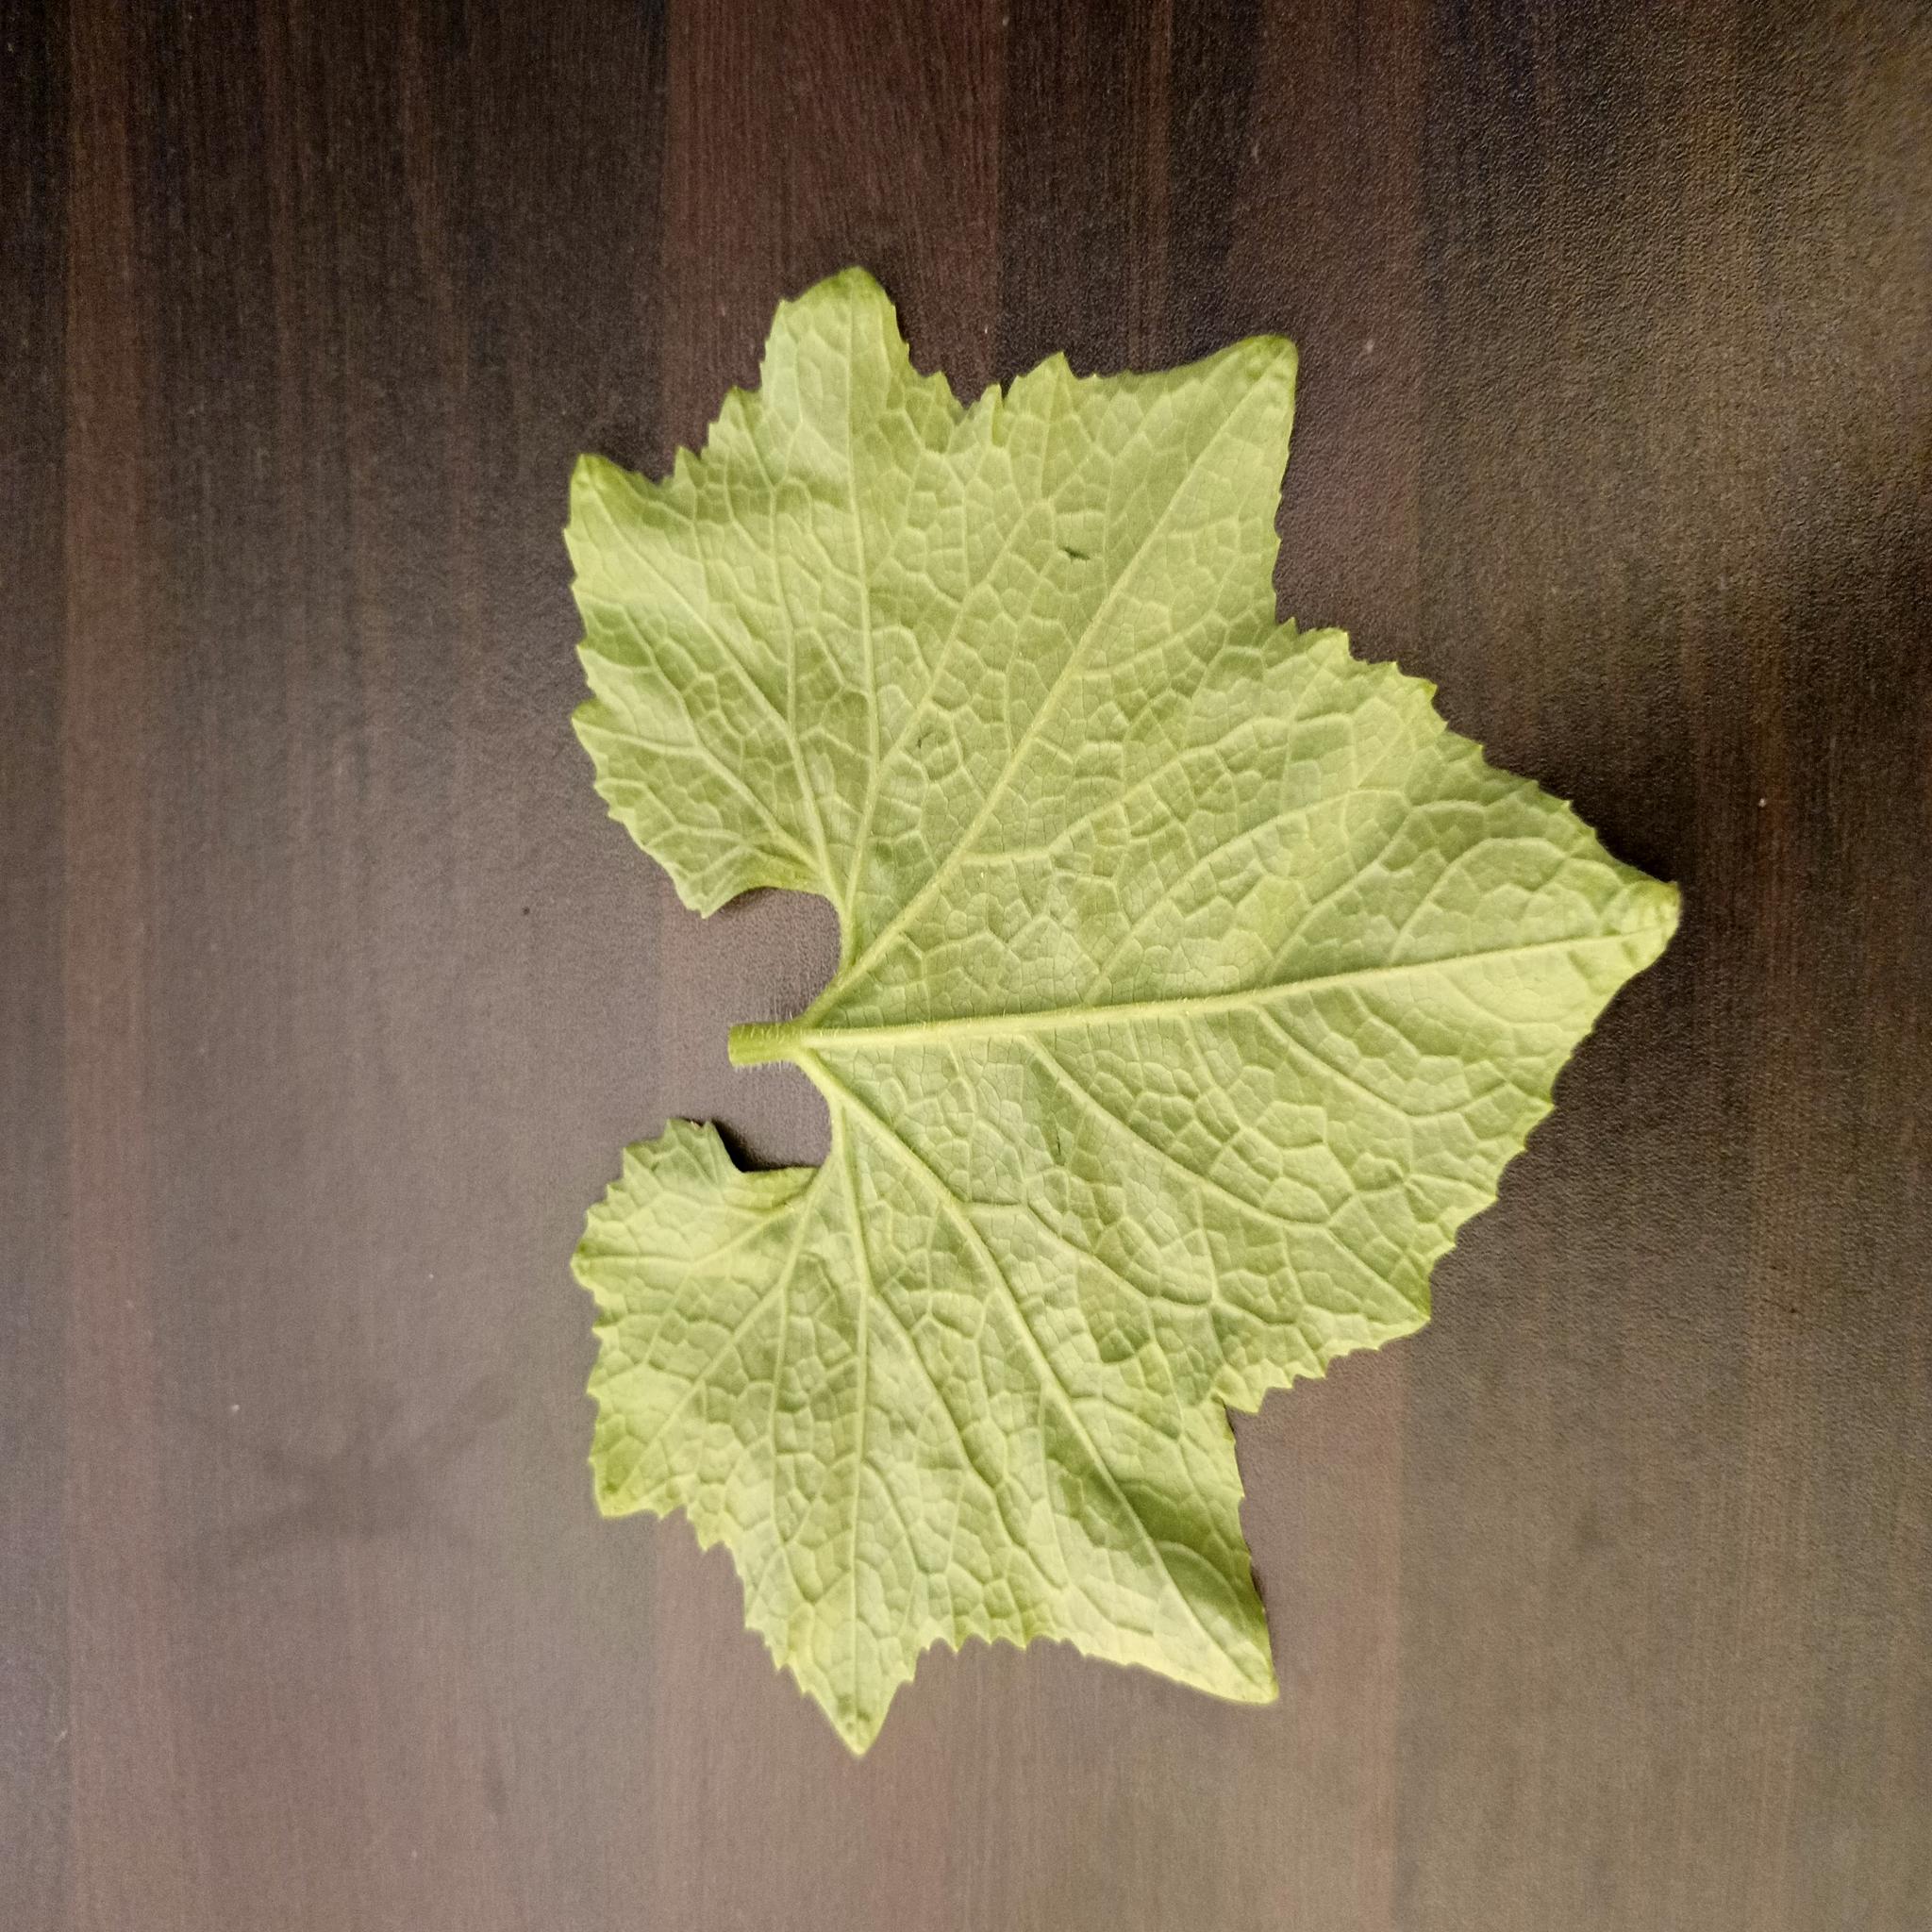
Label: Healthy